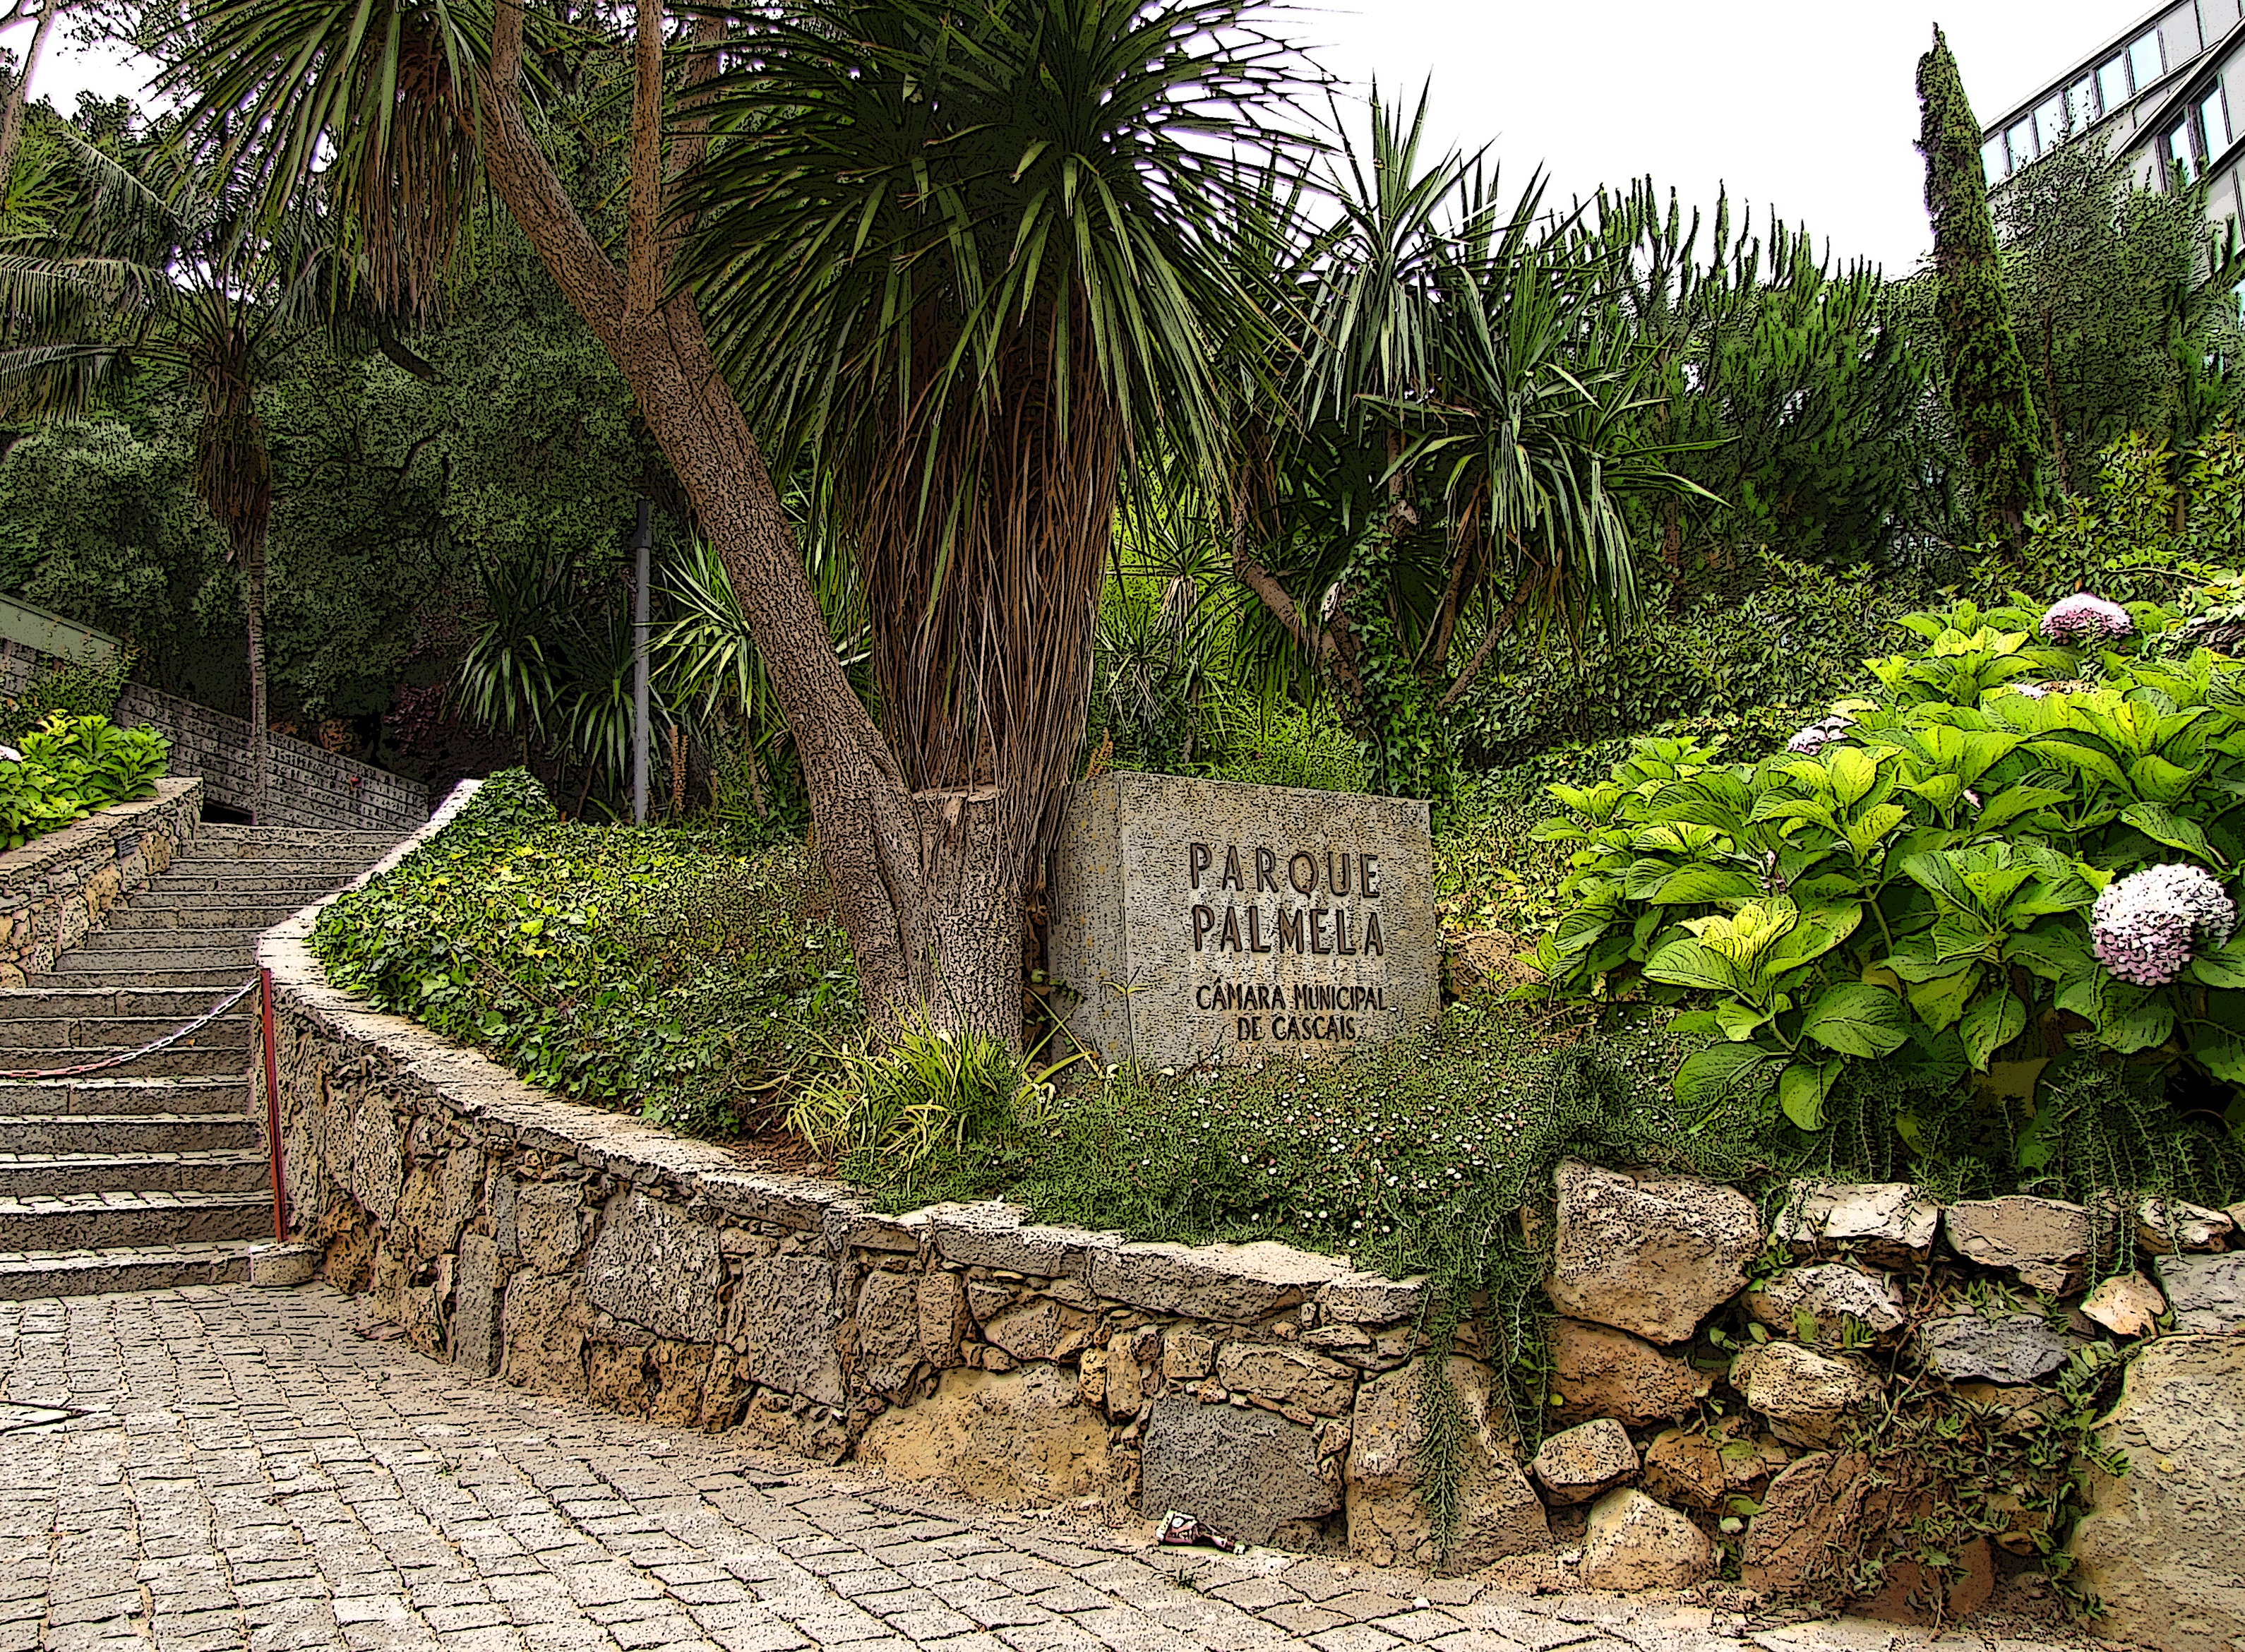
landscape, tree, nature, architecture, flower, wall, walkway, summer, vacation, park, romantic, botany, garden, tourism, trees, landscaping, shrub, center, botanical garden, yard, beautiful view, the medieval city, arecales